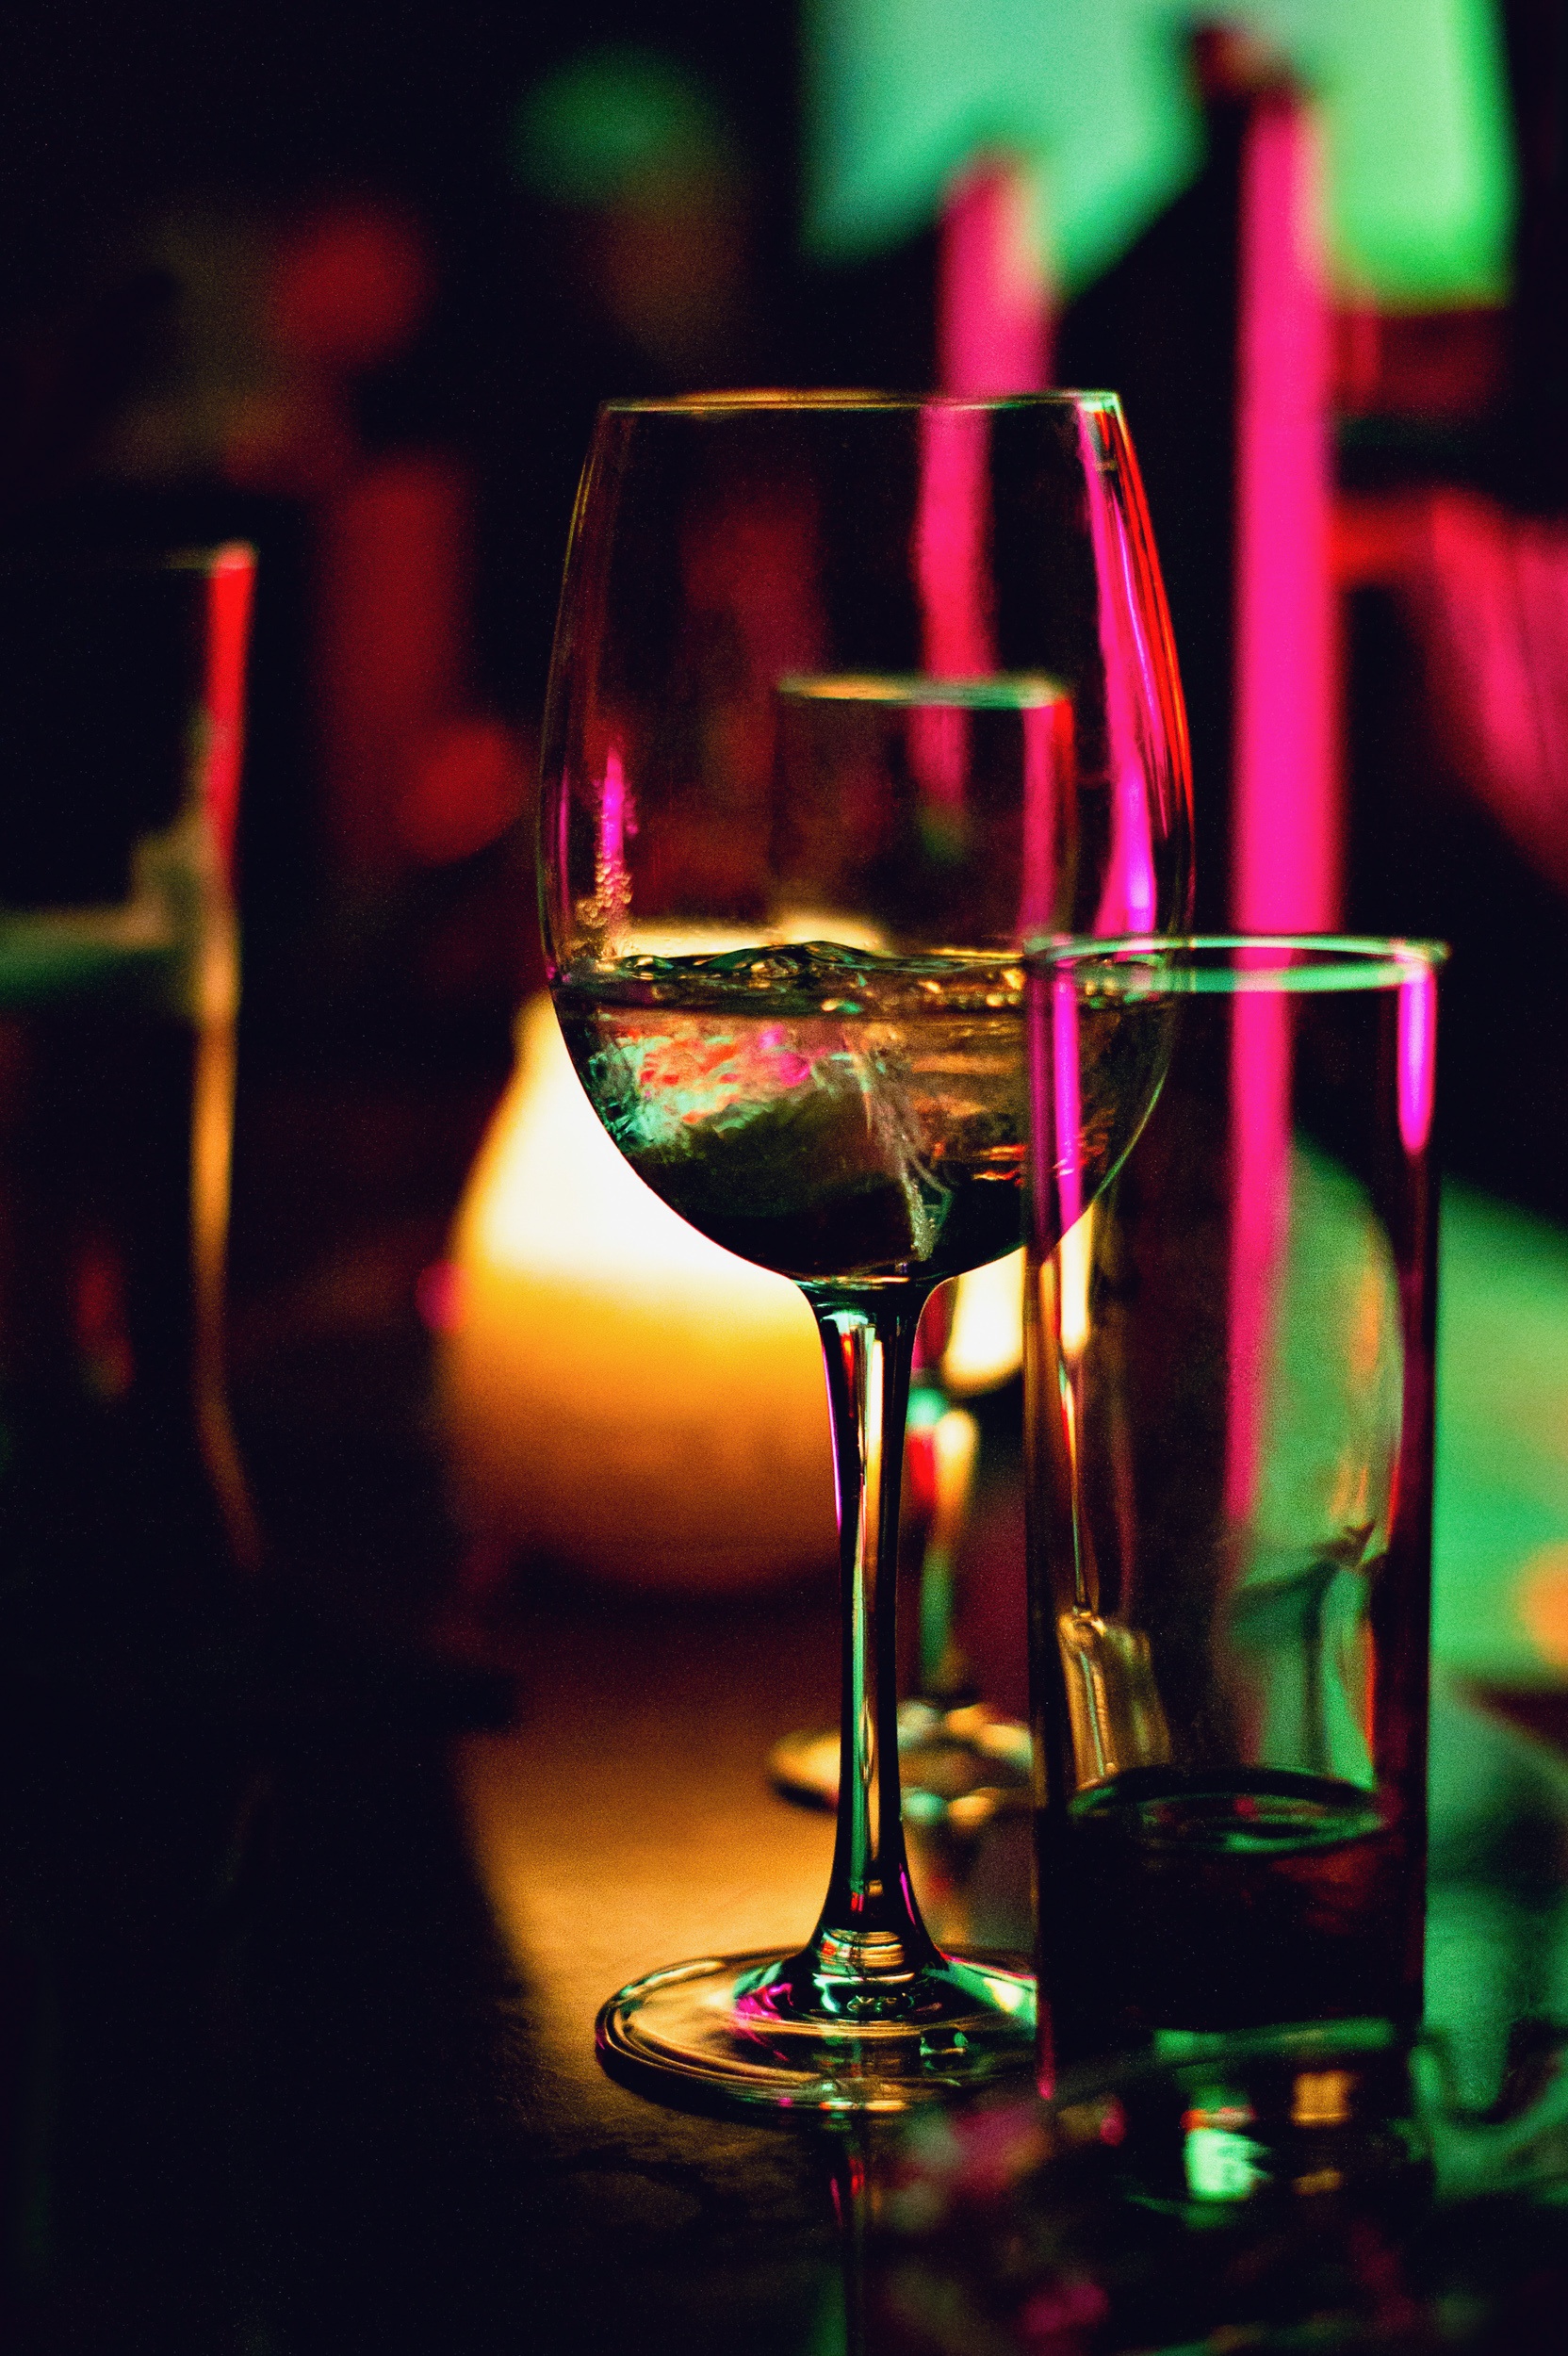
light, wine, night, glass, bar, red, color, drink, darkness, lighting, alcohol, wineglass, wine glass, liqueur, stemware, alcoholic beverage